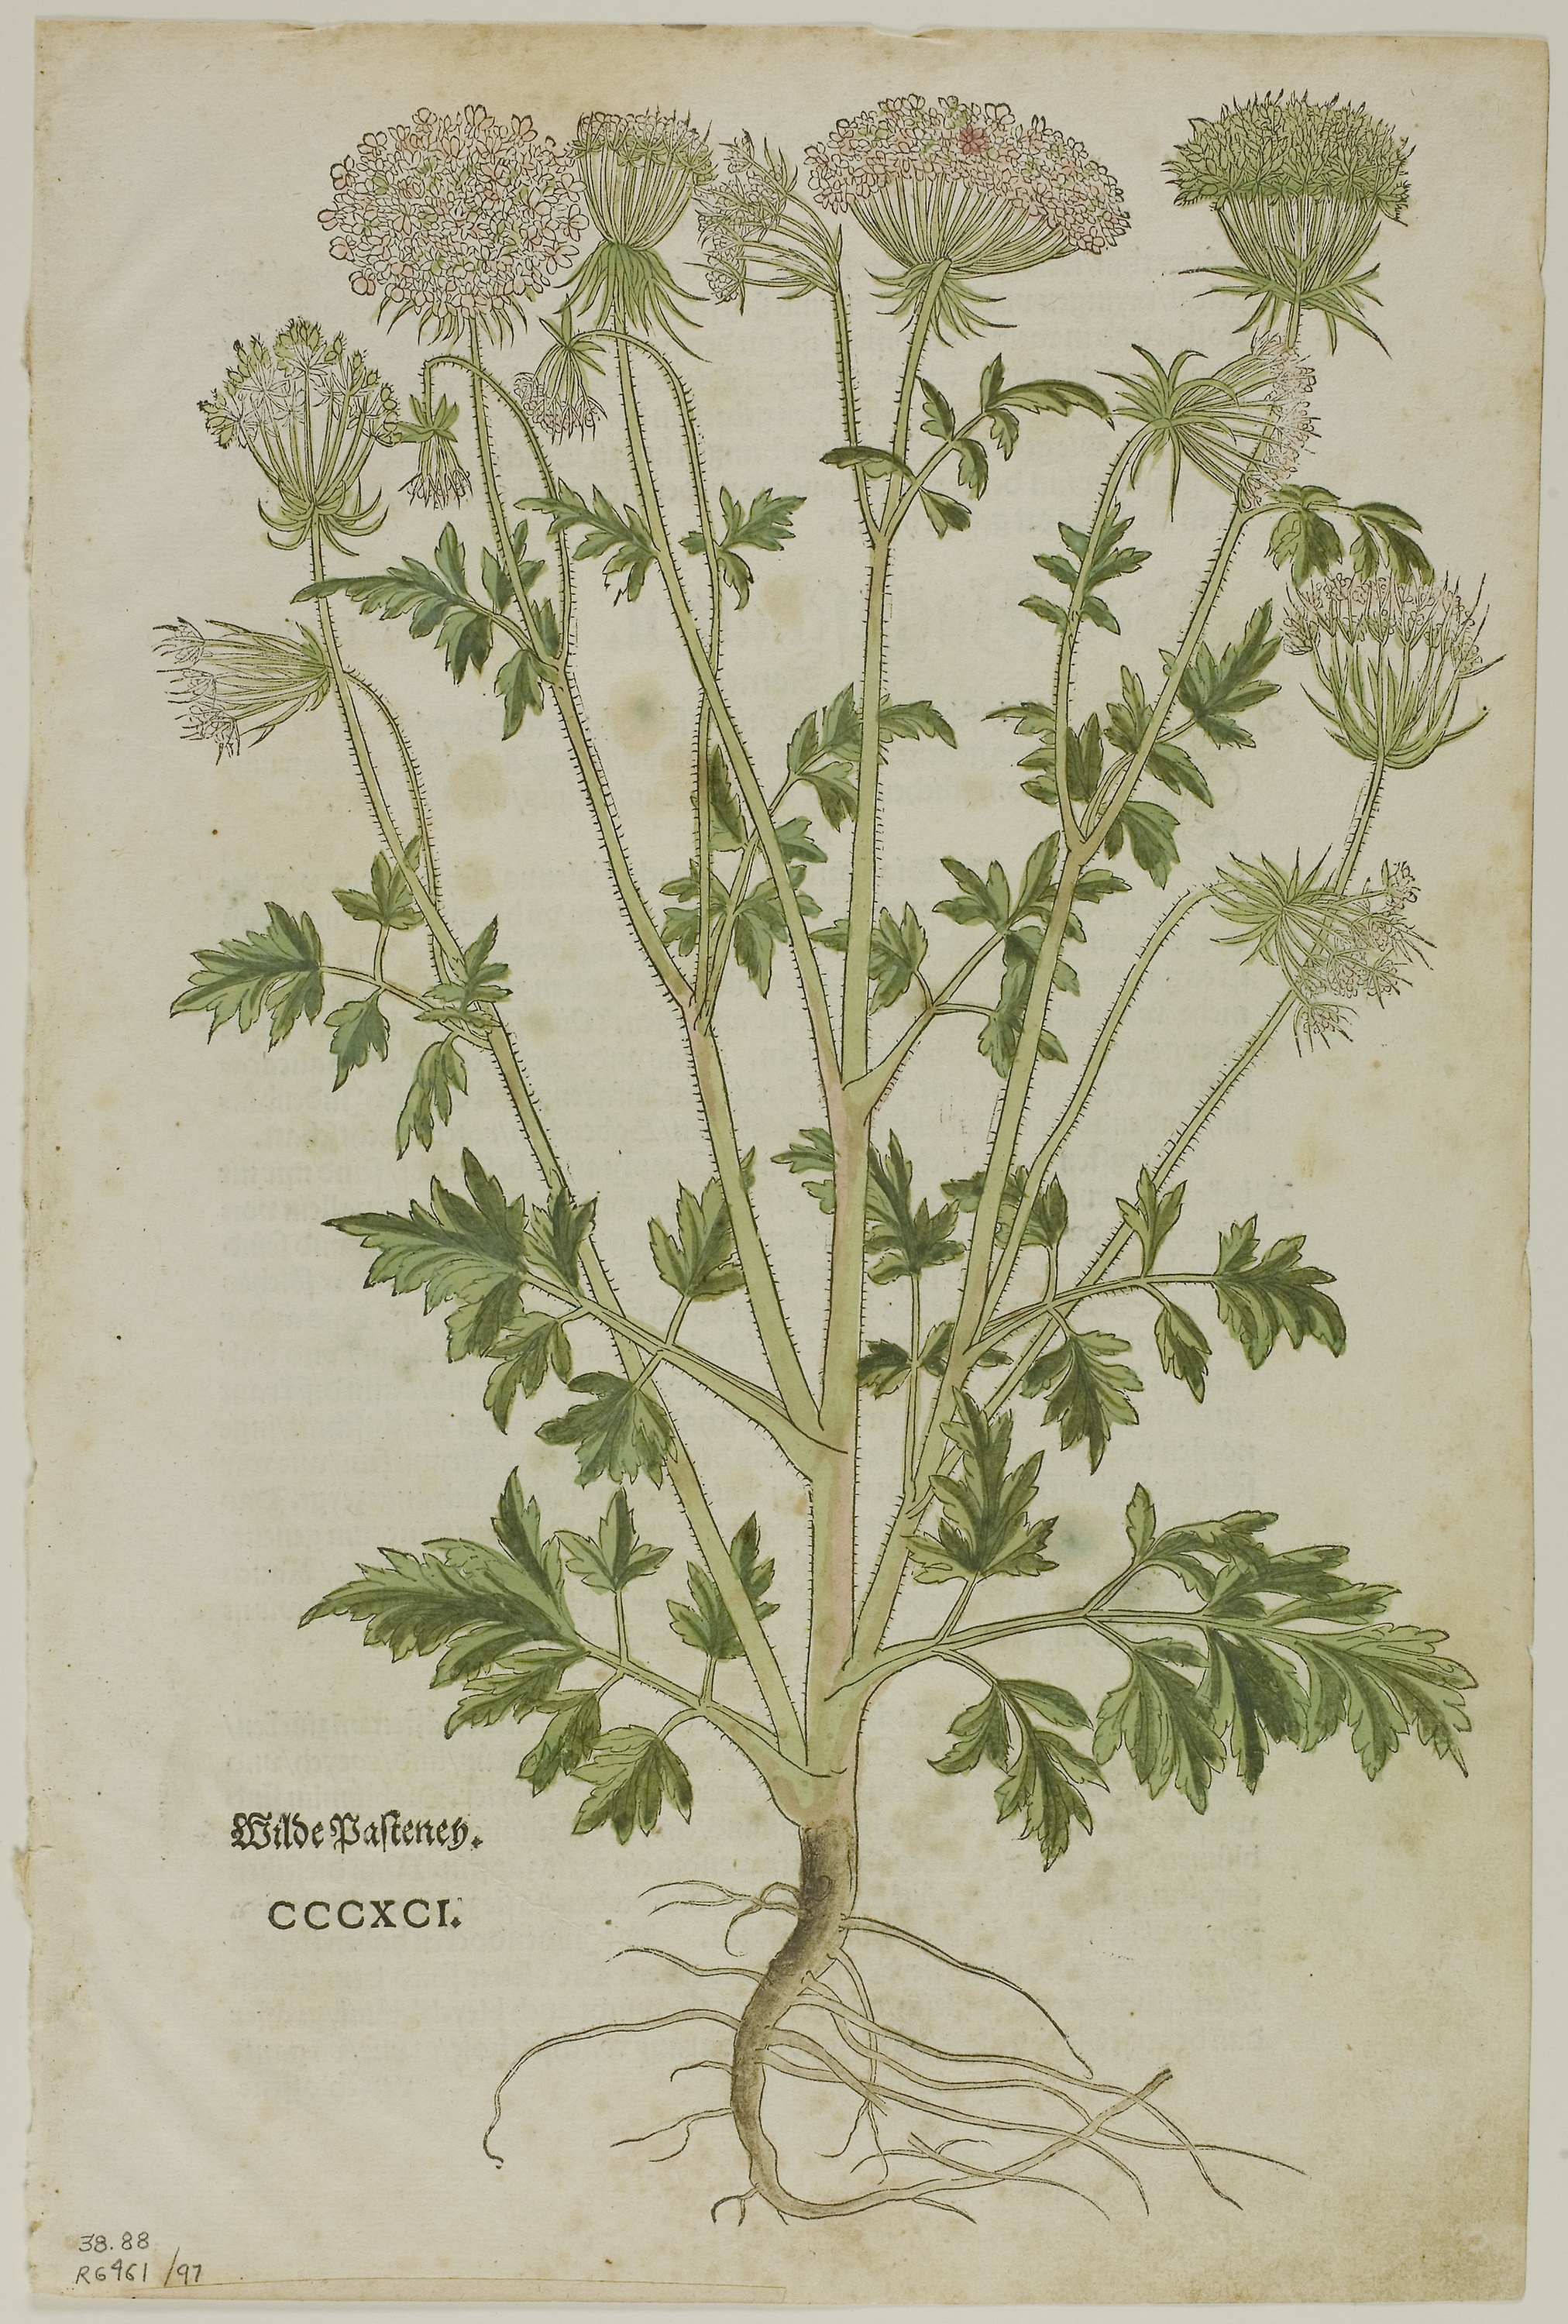
flora, plant, tree, flower, plant stem, branch, herb, flowering plant, subshrub, twig